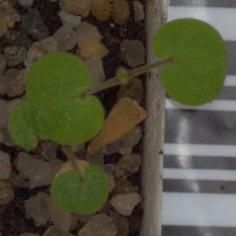
Label: smallflowered_cranesbill